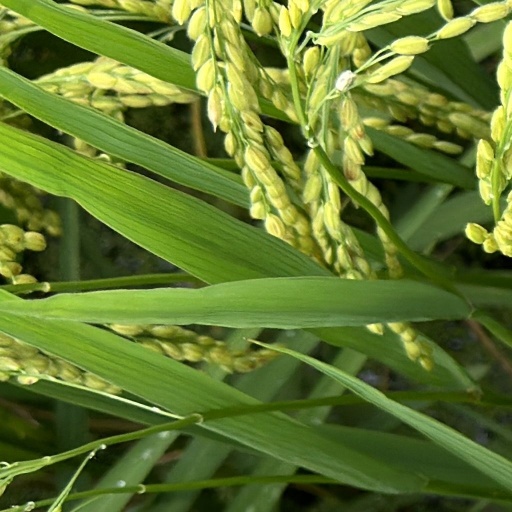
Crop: rice